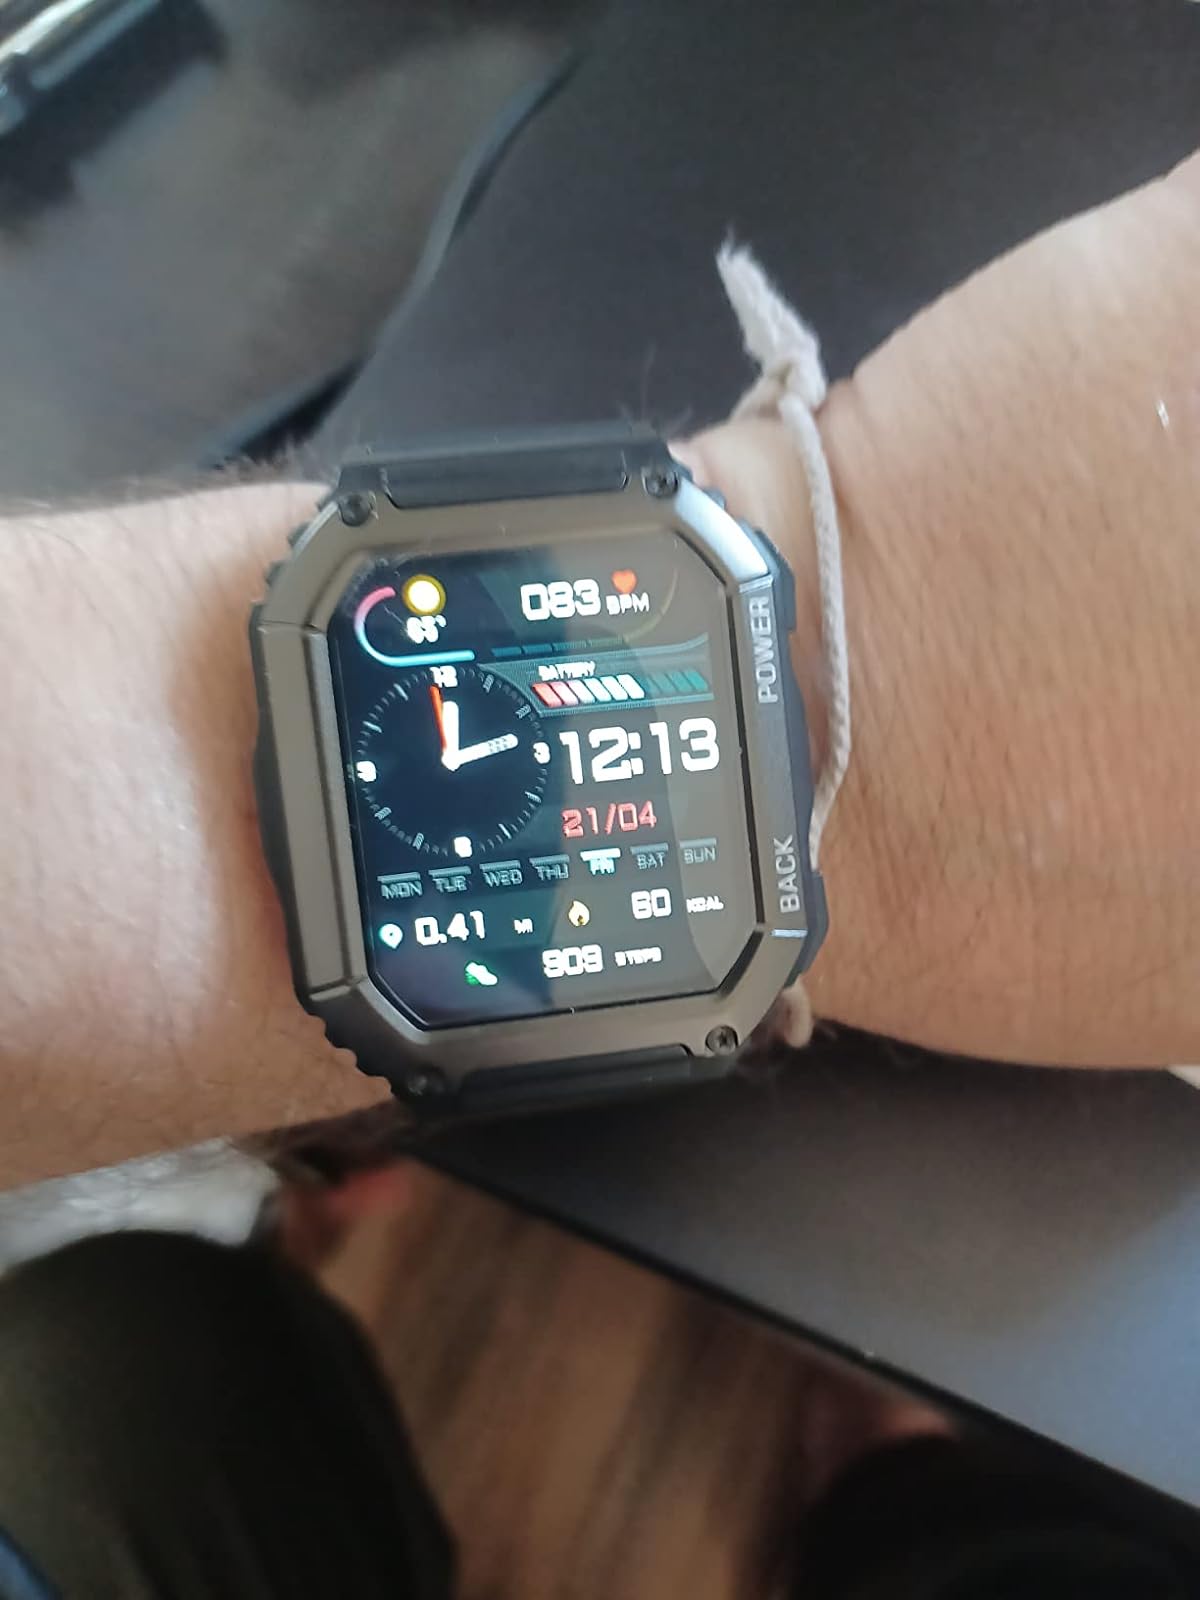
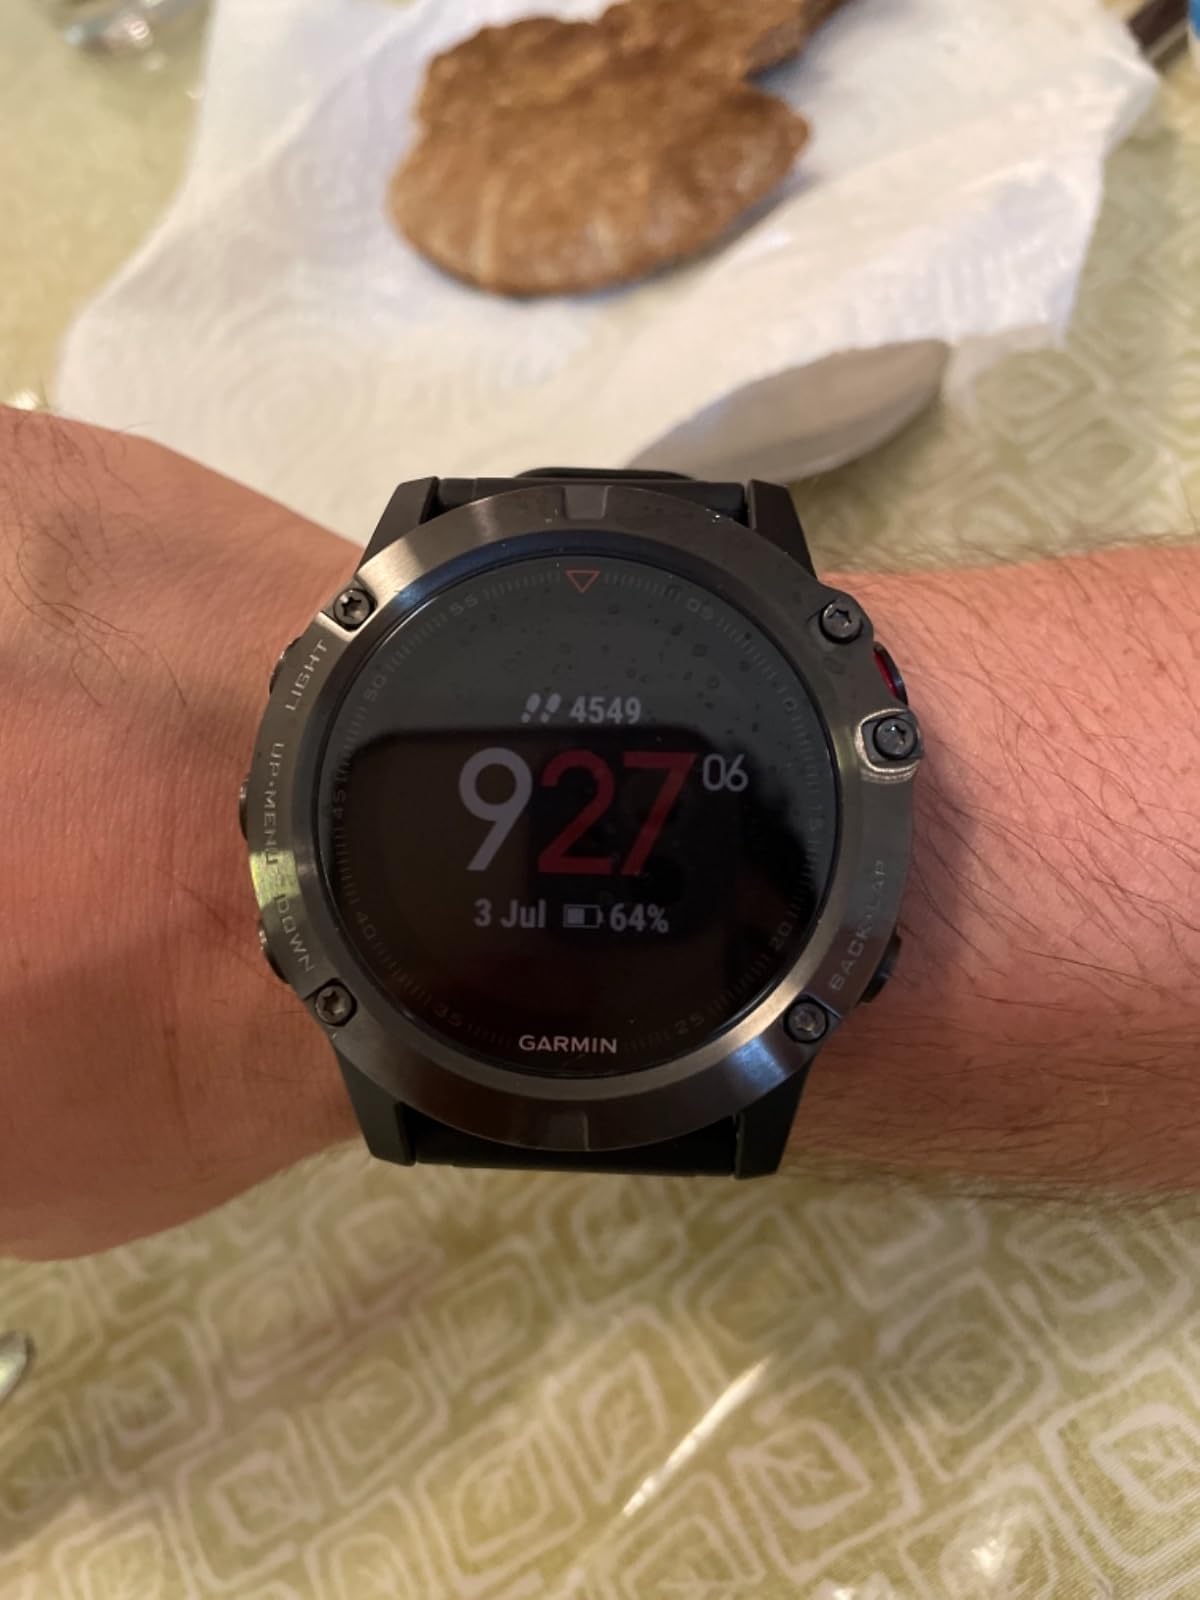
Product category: smartwatch
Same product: no